Santa Cruz County Courthouse (Arizona)

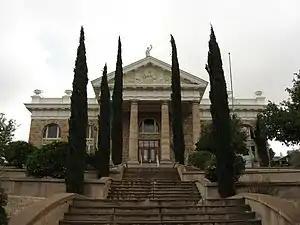

The Santa Cruz County Courthouse in Nogales, Arizona was built in 1903. It is a Classical Revival style building. It was listed on the National Register of Historic Places in 1977.